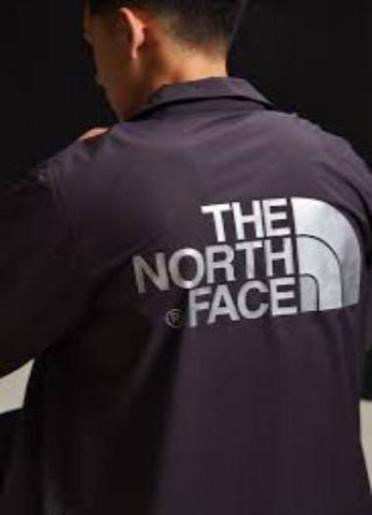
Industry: Clothes